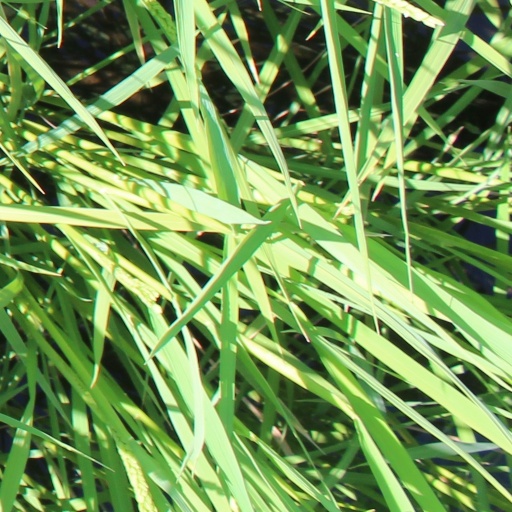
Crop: rice